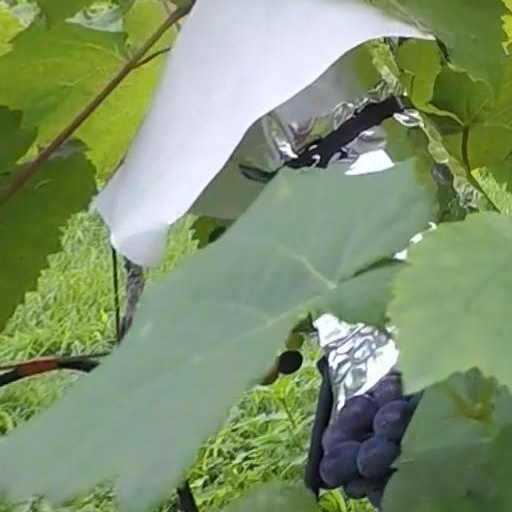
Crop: grape